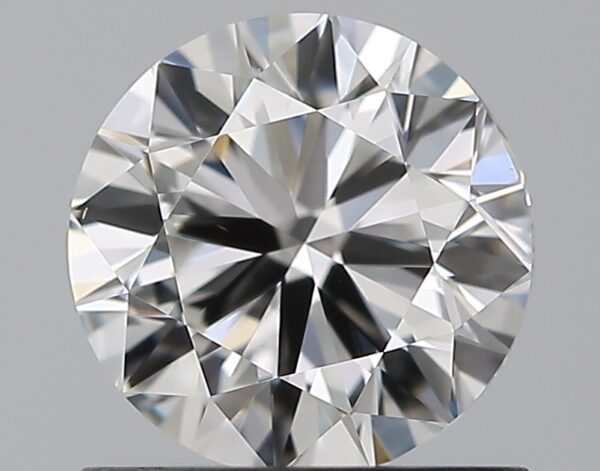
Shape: round
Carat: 0.9
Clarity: VS1
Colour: F
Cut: VG
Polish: EX
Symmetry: VG
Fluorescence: N
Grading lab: GIA
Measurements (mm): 6.07 x 6.11 x 3.76